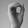
ASL letter: O